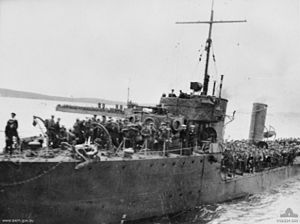
Liste over skibe bygget hos John I. Thornycroft & Company, Chiswick / Skibe og både
Dette er en liste over skibe bygget af John I. Thornycroft & Company på værftet i Chiswick, England. Produktionen af større skibe flyttede til værftet i Woolston i 1904 og produktionen i Chiswick ophørte i 1909.